Kansas City Terminal Railway

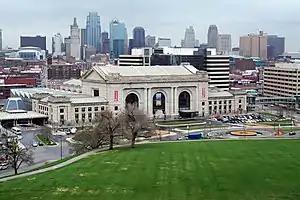
Kansas City Union Station

The railway was created after a series of floods in 1903, 1904, and 1908 inundated the West Bottoms each time and temporarily closed the Union Depot there. The 12 original trunk railways of the city at the time joined to build the new Kansas City Union Station and to coordinate the bridges and switches that serve the city.